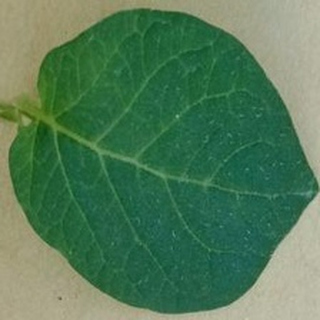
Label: healthy_potato